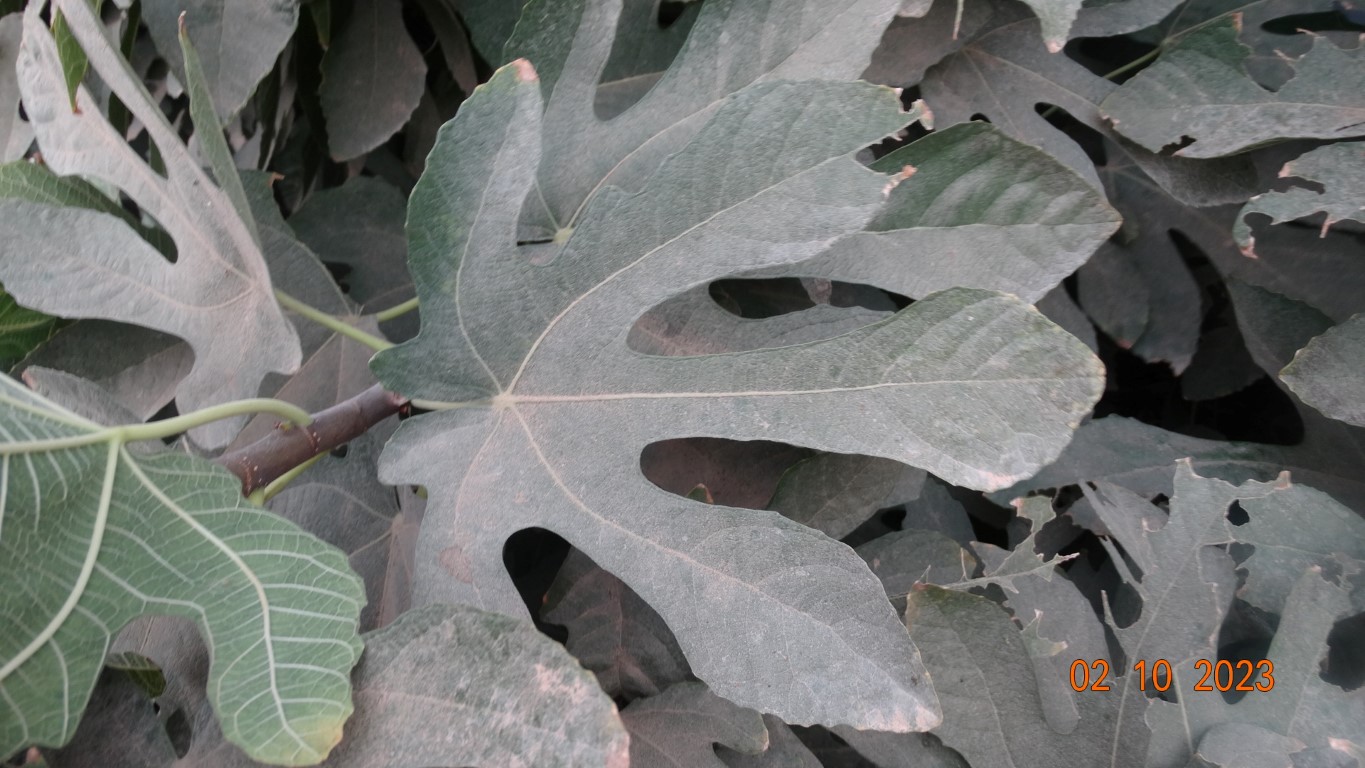
Label: healthy